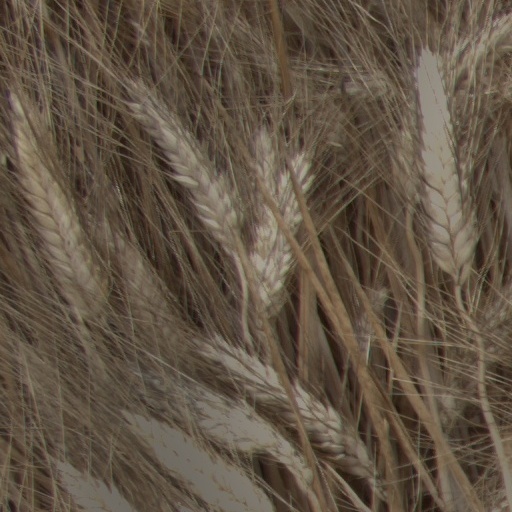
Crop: wheat